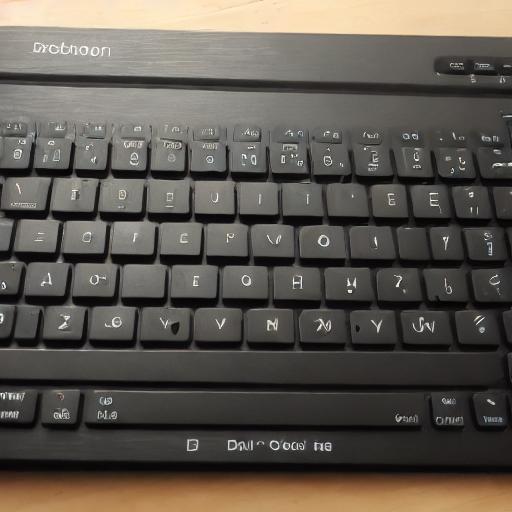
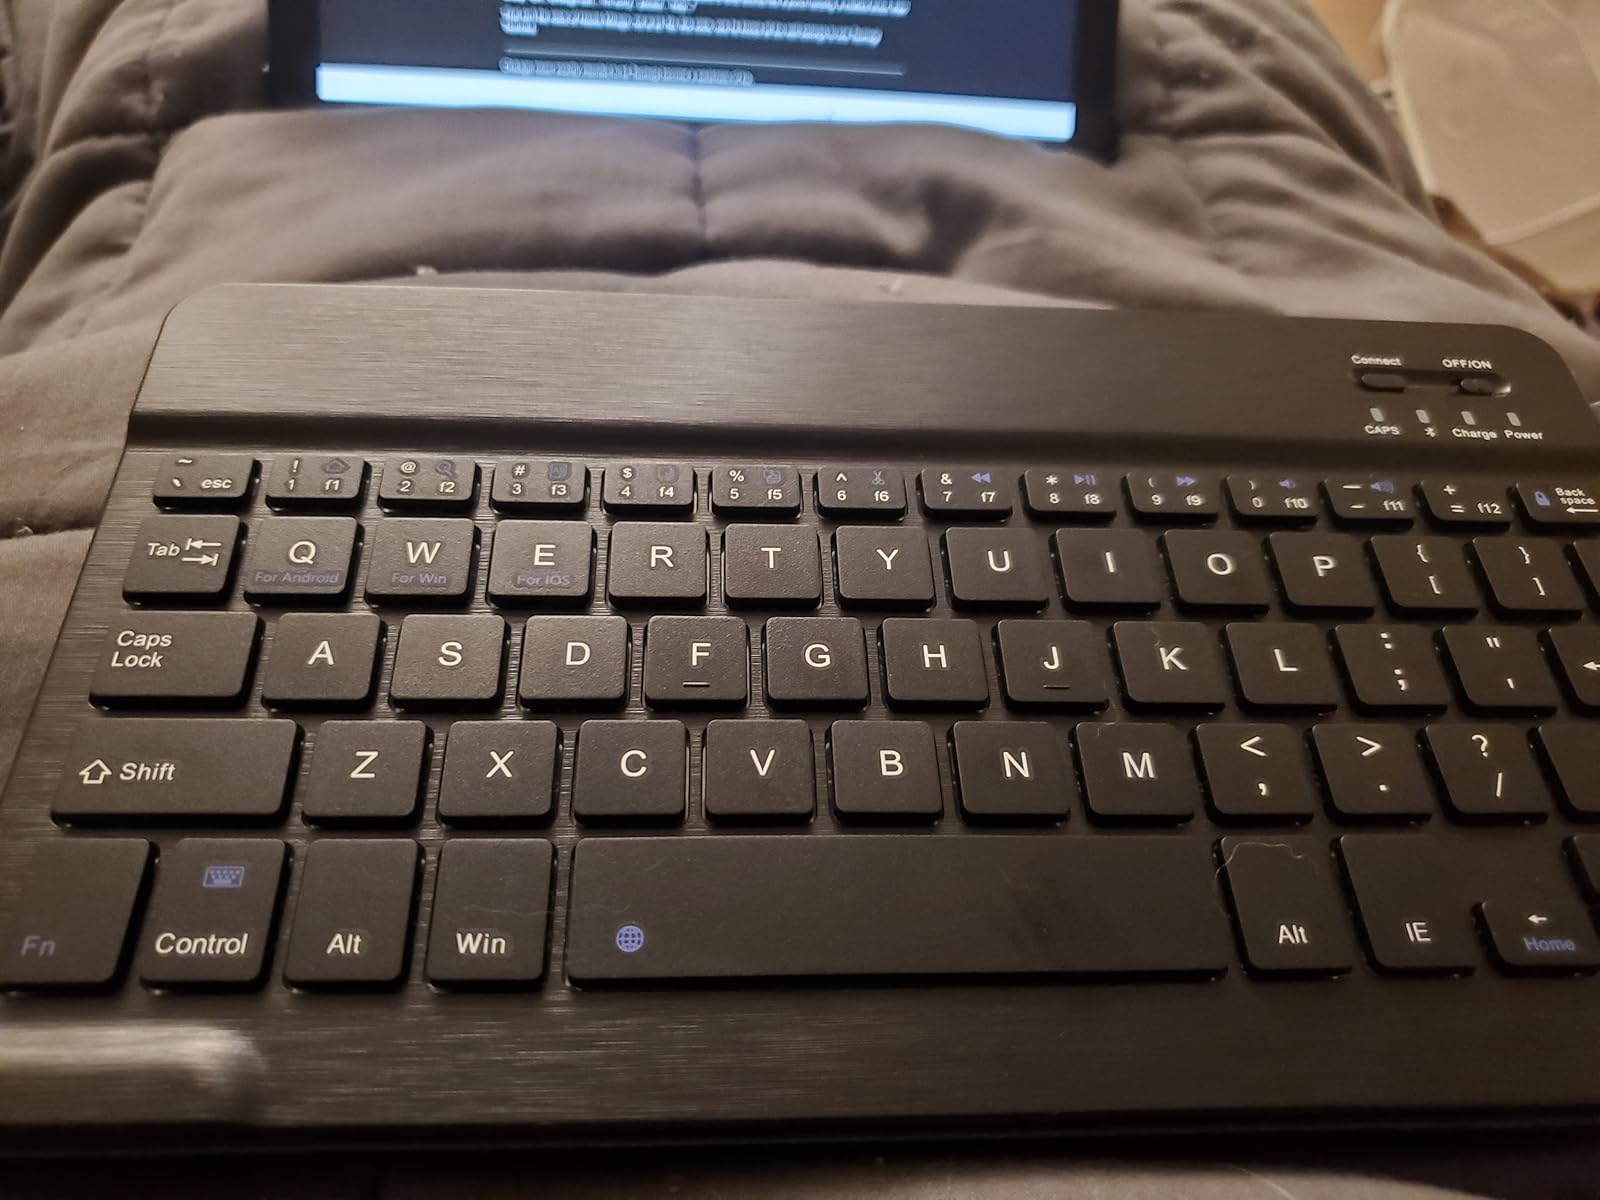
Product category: keyboard
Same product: no